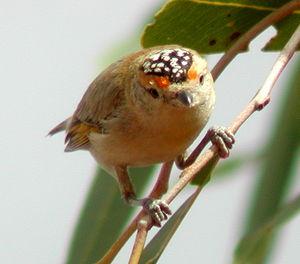
Le Pardalote à sourcils rouges est une espèce de passereaux de la famille des Pardalotidae endémique à l'Australie. C'est la plus grosse espèce du genre Pardalotus.
Ceci est une liste des oiseaux endémiques ou quasi-endémiques d'Australie.